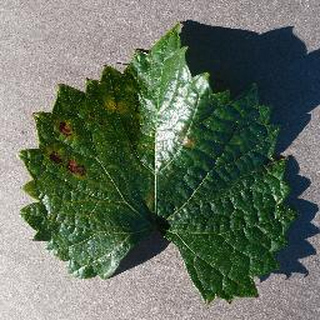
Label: grape_esca_black_measles